Angelos Messaris

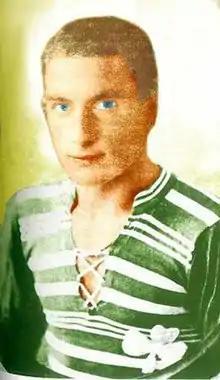
Angelos Messaris in Panathinaikos' shirt

Angelos Messaris (1910 – 6 June 1978) was a Greek footballer. He played for Panathinaikos and he is widely regarded as the best Greek player of the pre-war era. This is probably also due to the myth that for decades followed his sudden and mysterious early leaving from football. He made his last appearance in the football field on 23 April 1931 at the age of 21, in a match against AEK Athens. Panathinaikos were losing 2-0 but Messaris tied the score with two reverse headers and he received great cheering. His nickname was "the Blonde Angel" "".